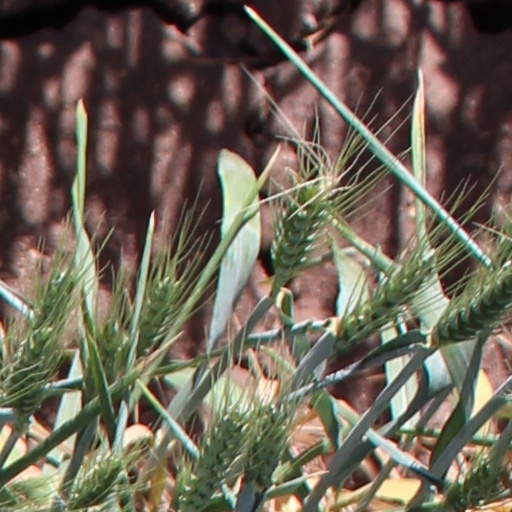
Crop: wheat